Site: brandenburg
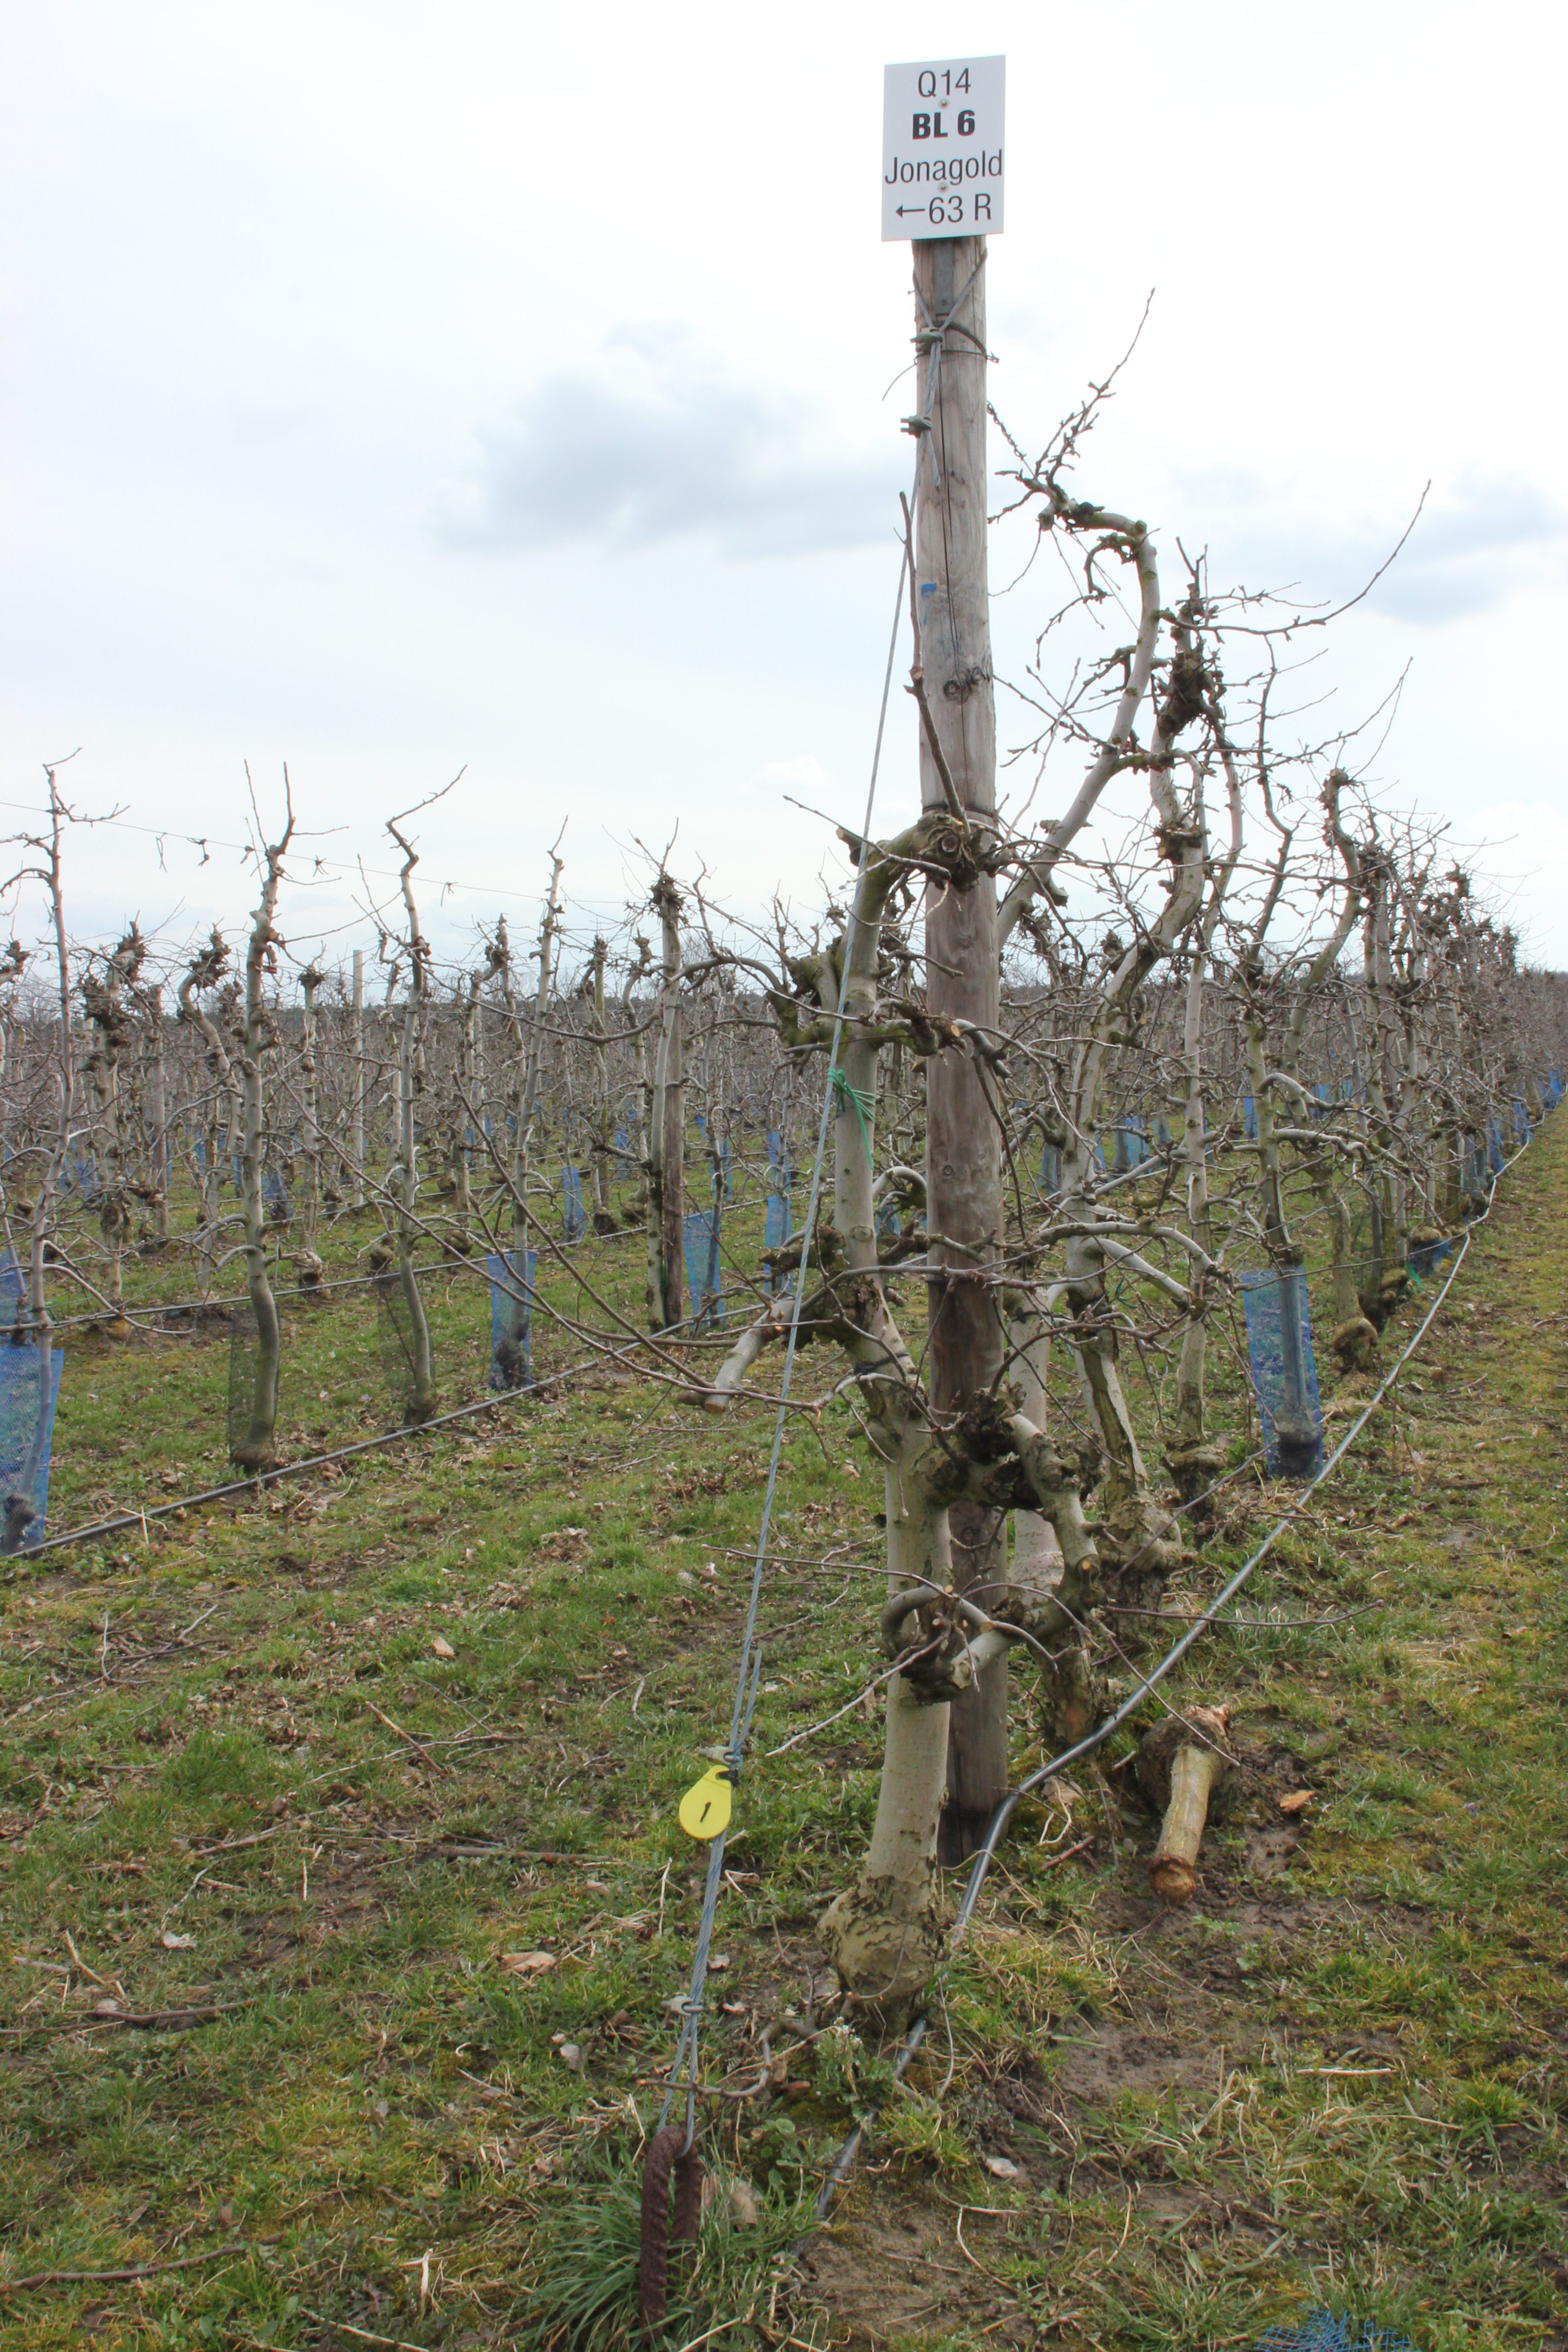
Growth stage (BBCH 01): Bud development